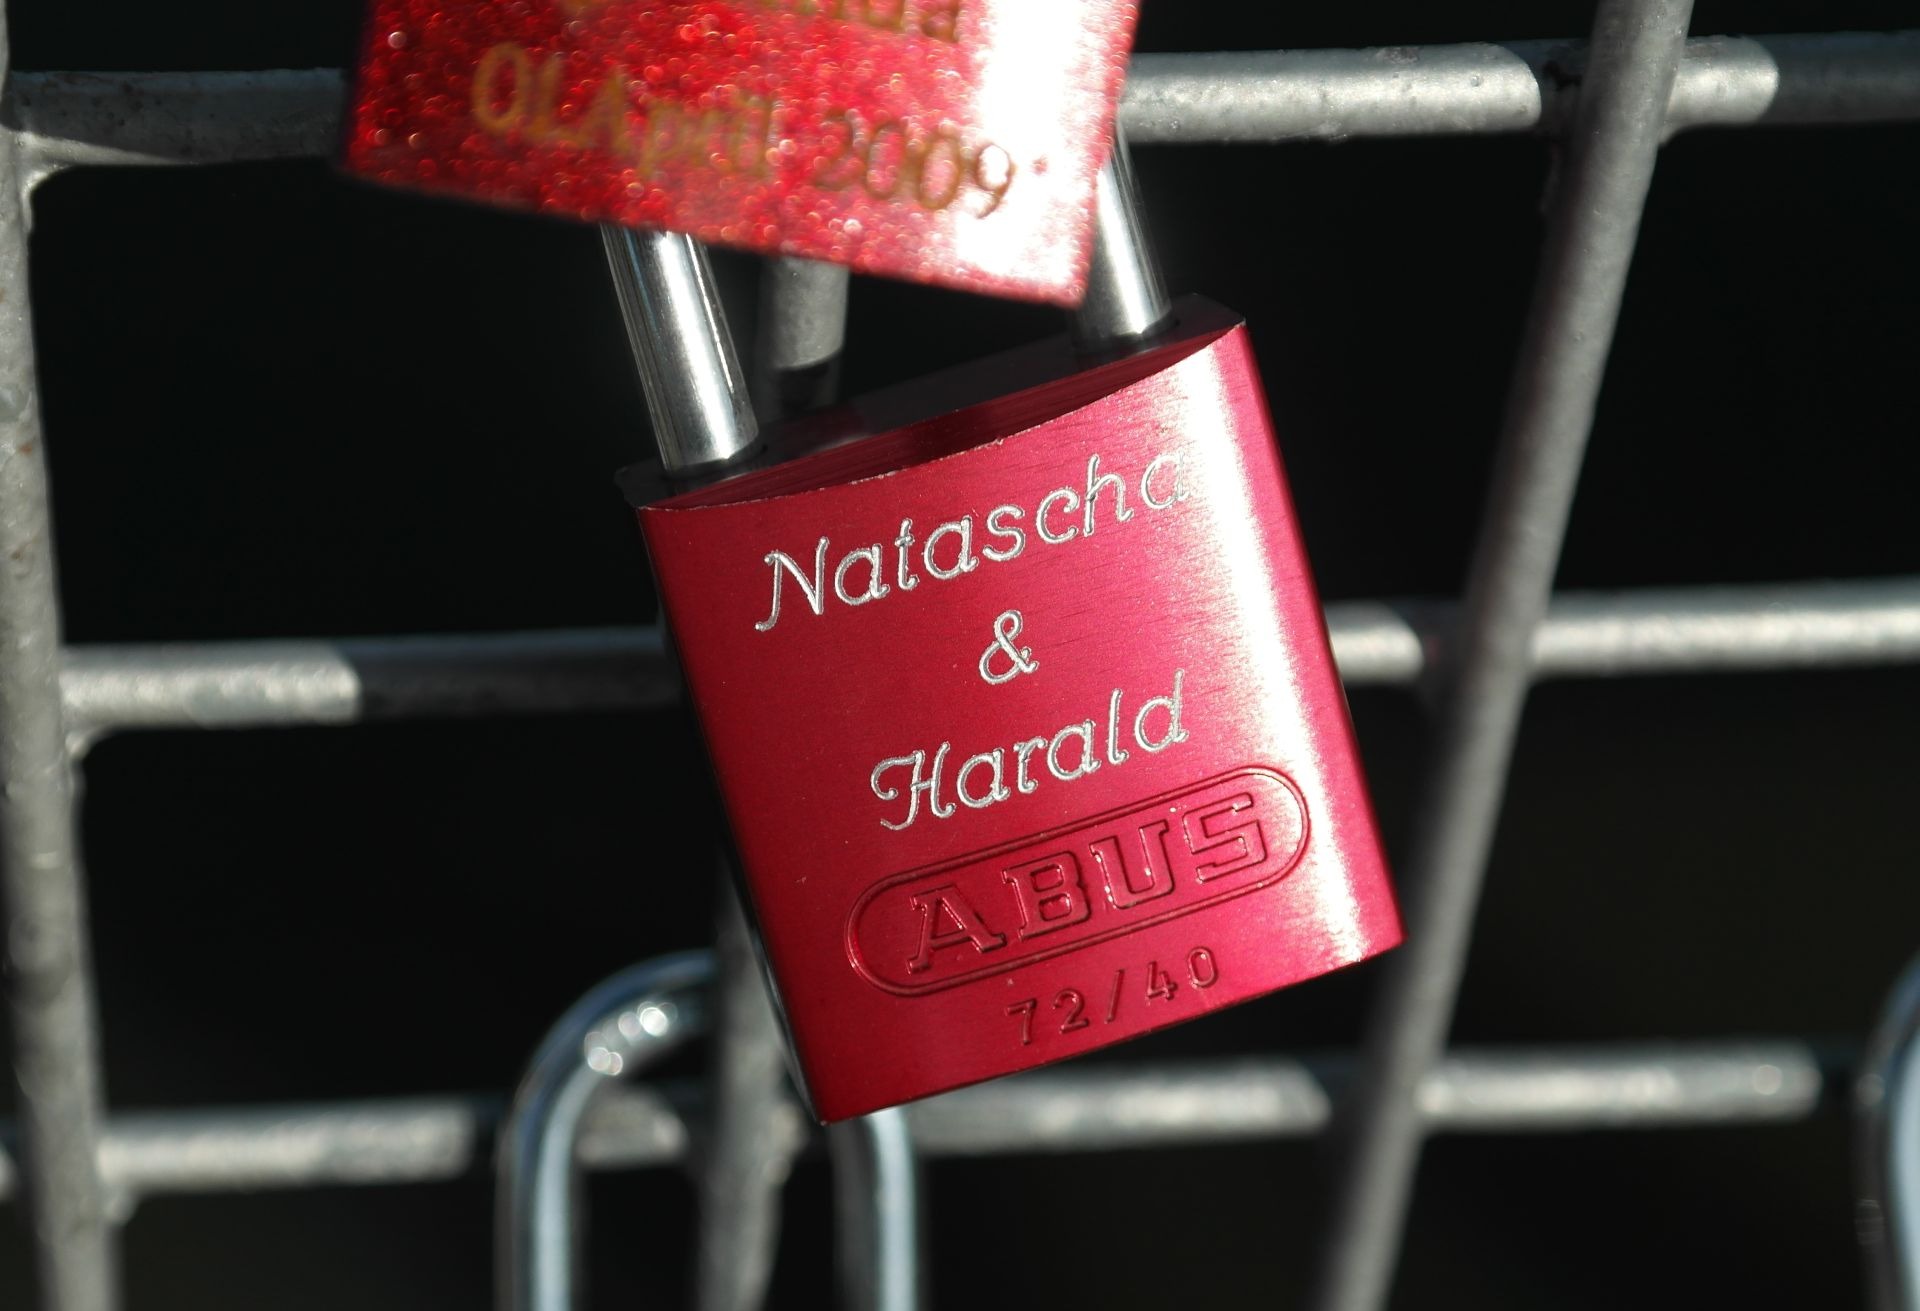
hand, fence, wine, love, red, color, castle, padlock, brand, nail polish, castles, protect, secure, cosmetics, capping, shut off, love castle, love locks